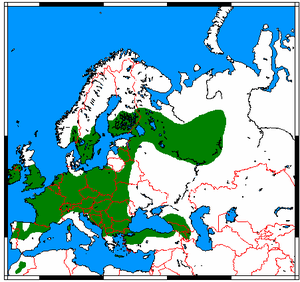
Skægflagermus
Udbredelse
Skægflagermusen er en flagermus i familien barnæser. Det er en af Europas mindste flagermusarter. I Danmark kendes den kun fra Bornholm. Navnet skyldes nogle lange hår og børster på siden af snuden, hvilket den dog har til fælles med andre arter i Myotis-slægten.